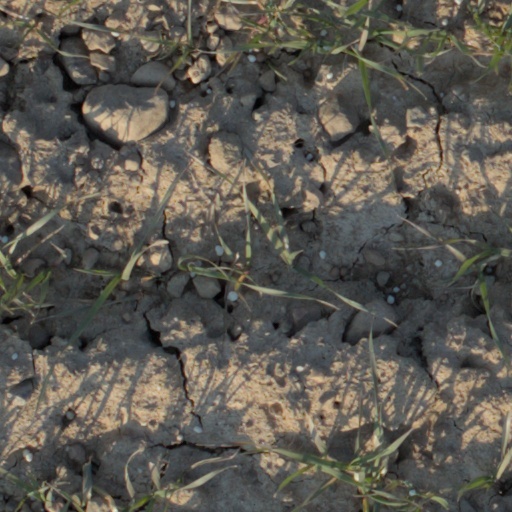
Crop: wheat